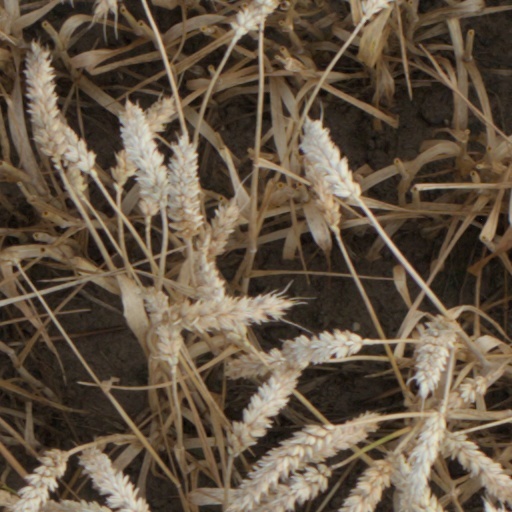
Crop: wheat